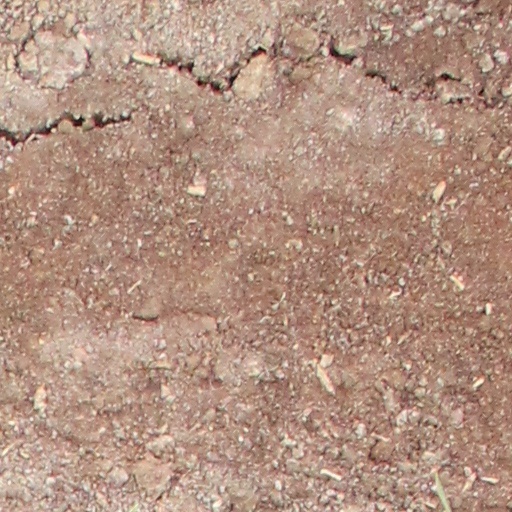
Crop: wheat